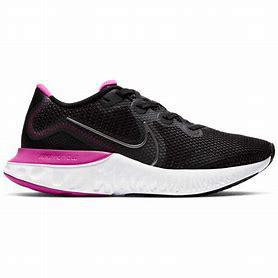
Brand: Nike
Model: Renew Run